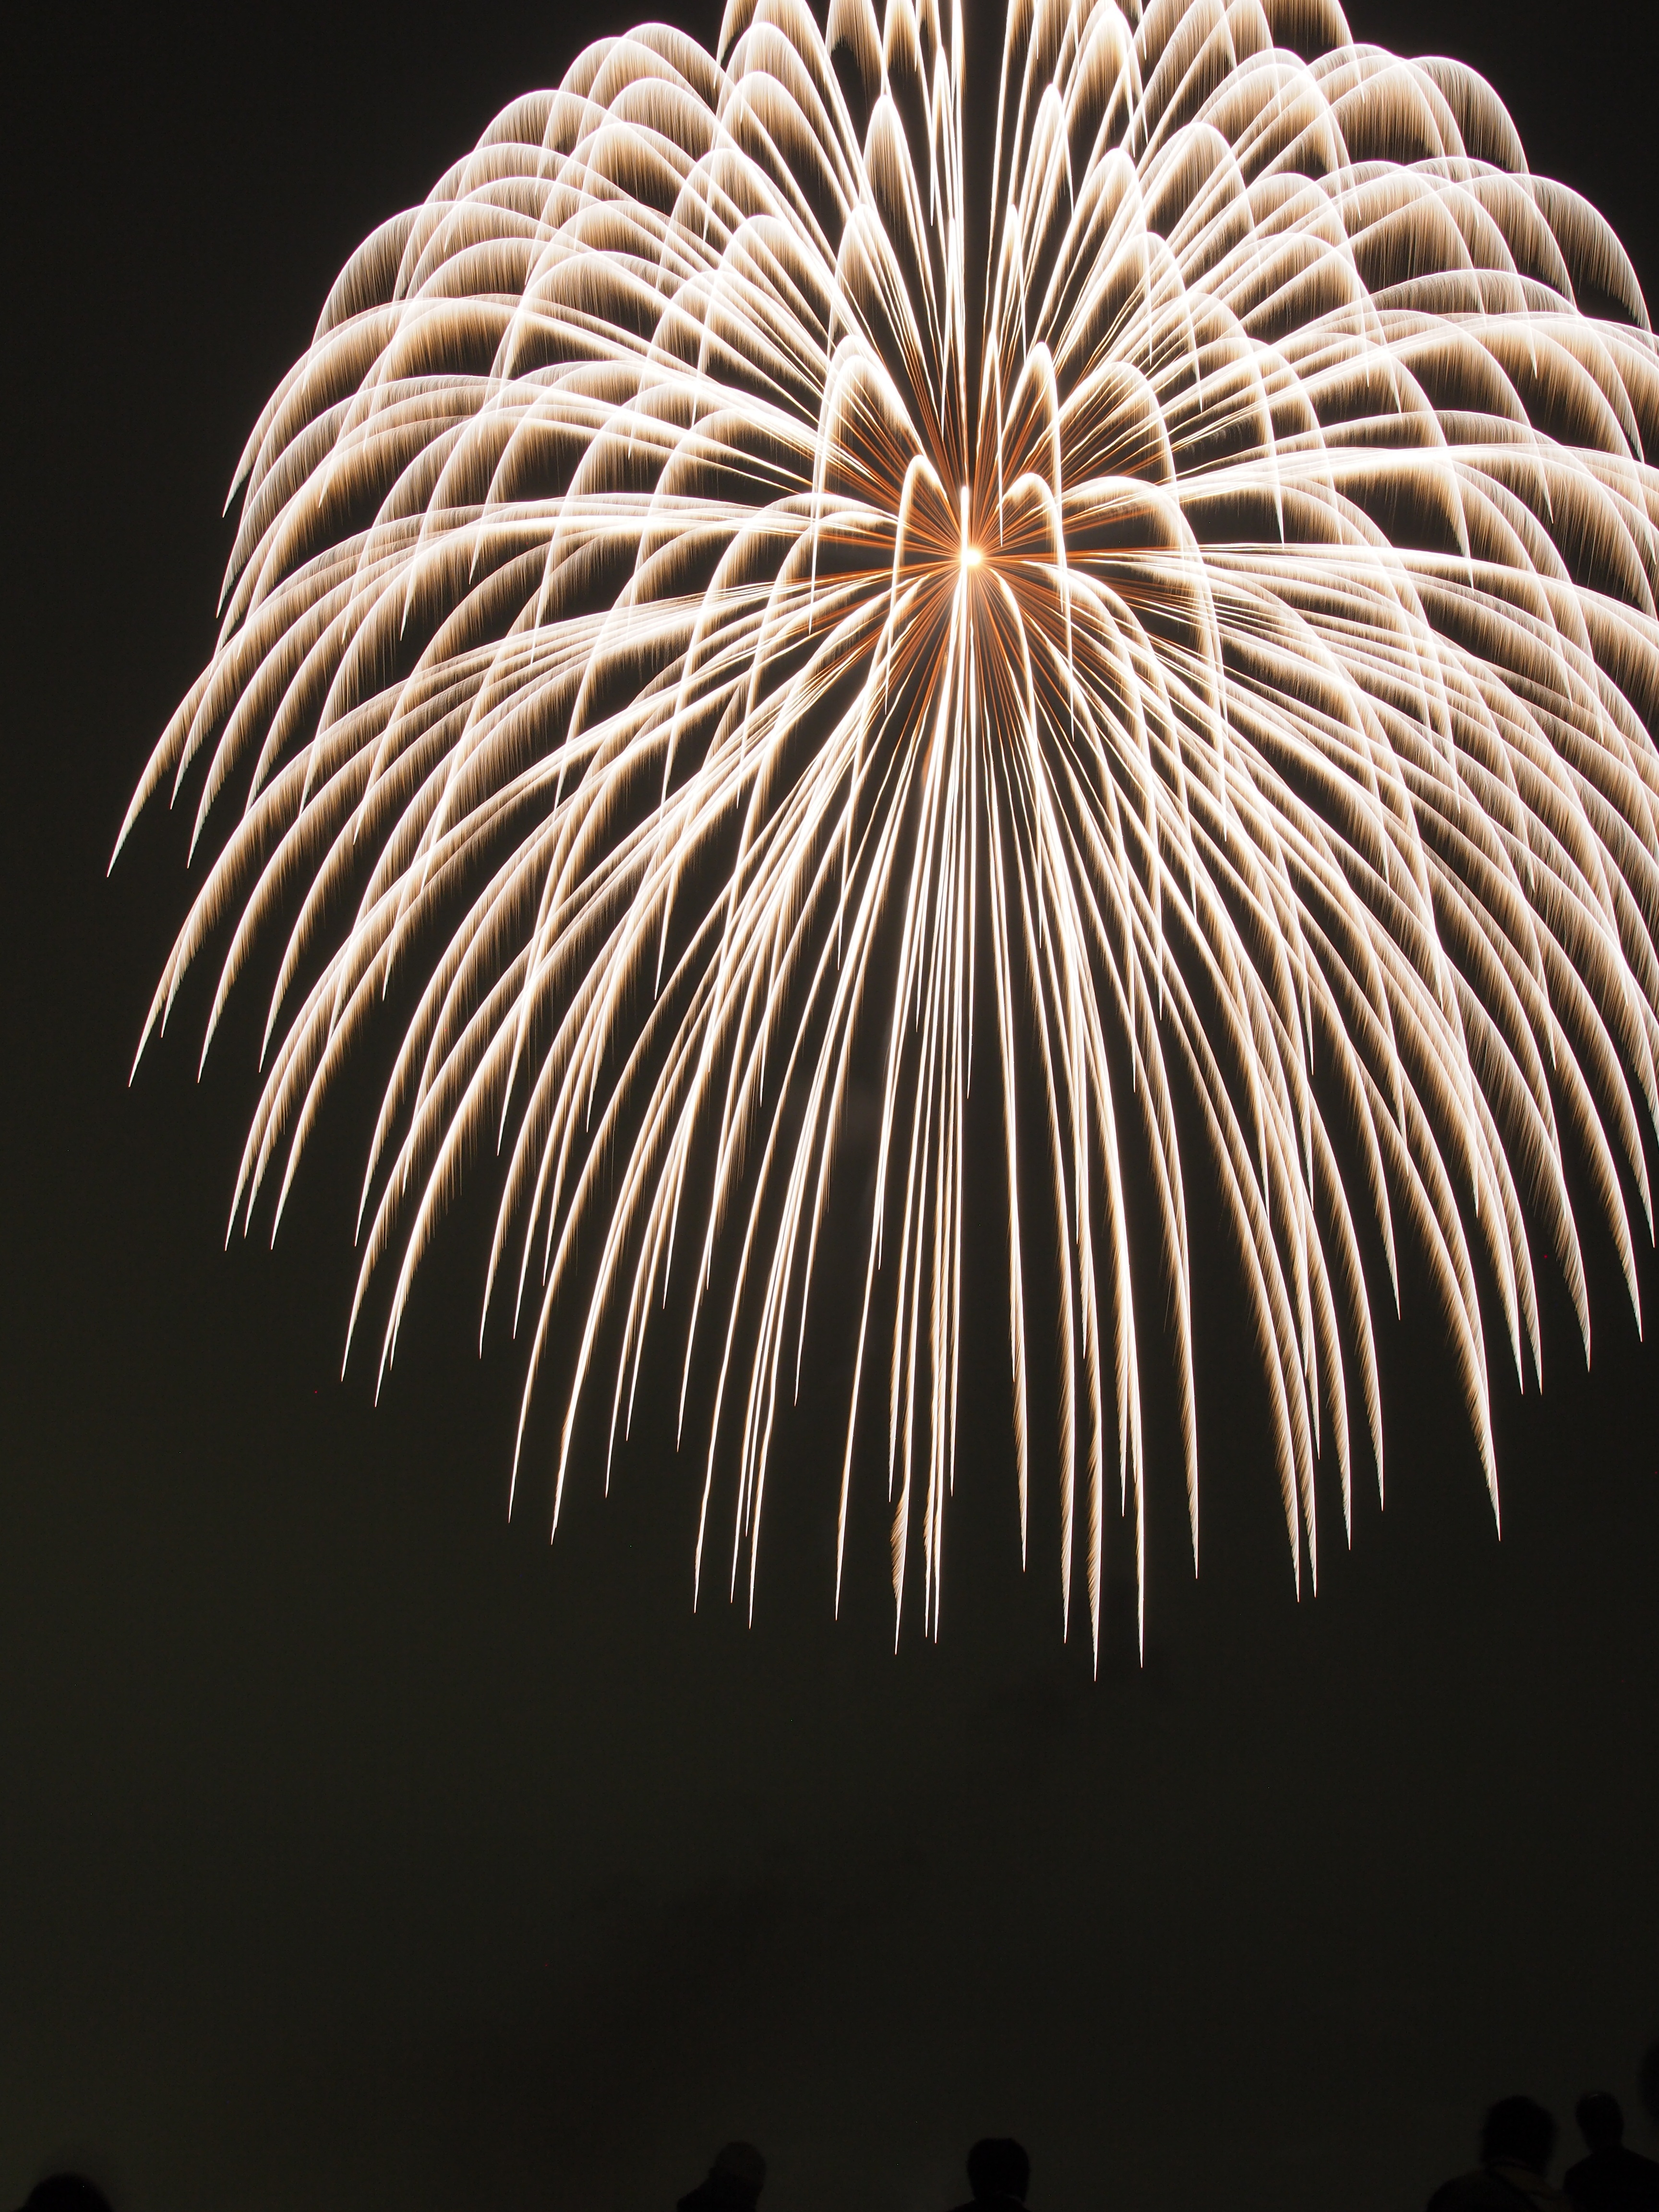
summer, recreation, night sky, fireworks, event, summer in japan, outdoor recreation